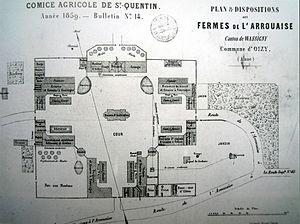
comice agricole de Saint-Quentin
Le château-ferme de l’Arrouaise, aussi appelé Grande Arrouaise, est situé sur le territoire de la commune d'Oisy, dans le département de l'Aisne en région Hauts-de-France. Il s'agit d'un manoir érigé en Thiérache dans les années 1850 par le baron Seillière au sein du domaine agricole et forestier de Guise. Cet ensemble a appartenu à Henri d’Orléans, duc d’Aumale, quatrième fils du roi Louis-Philippe Ier.